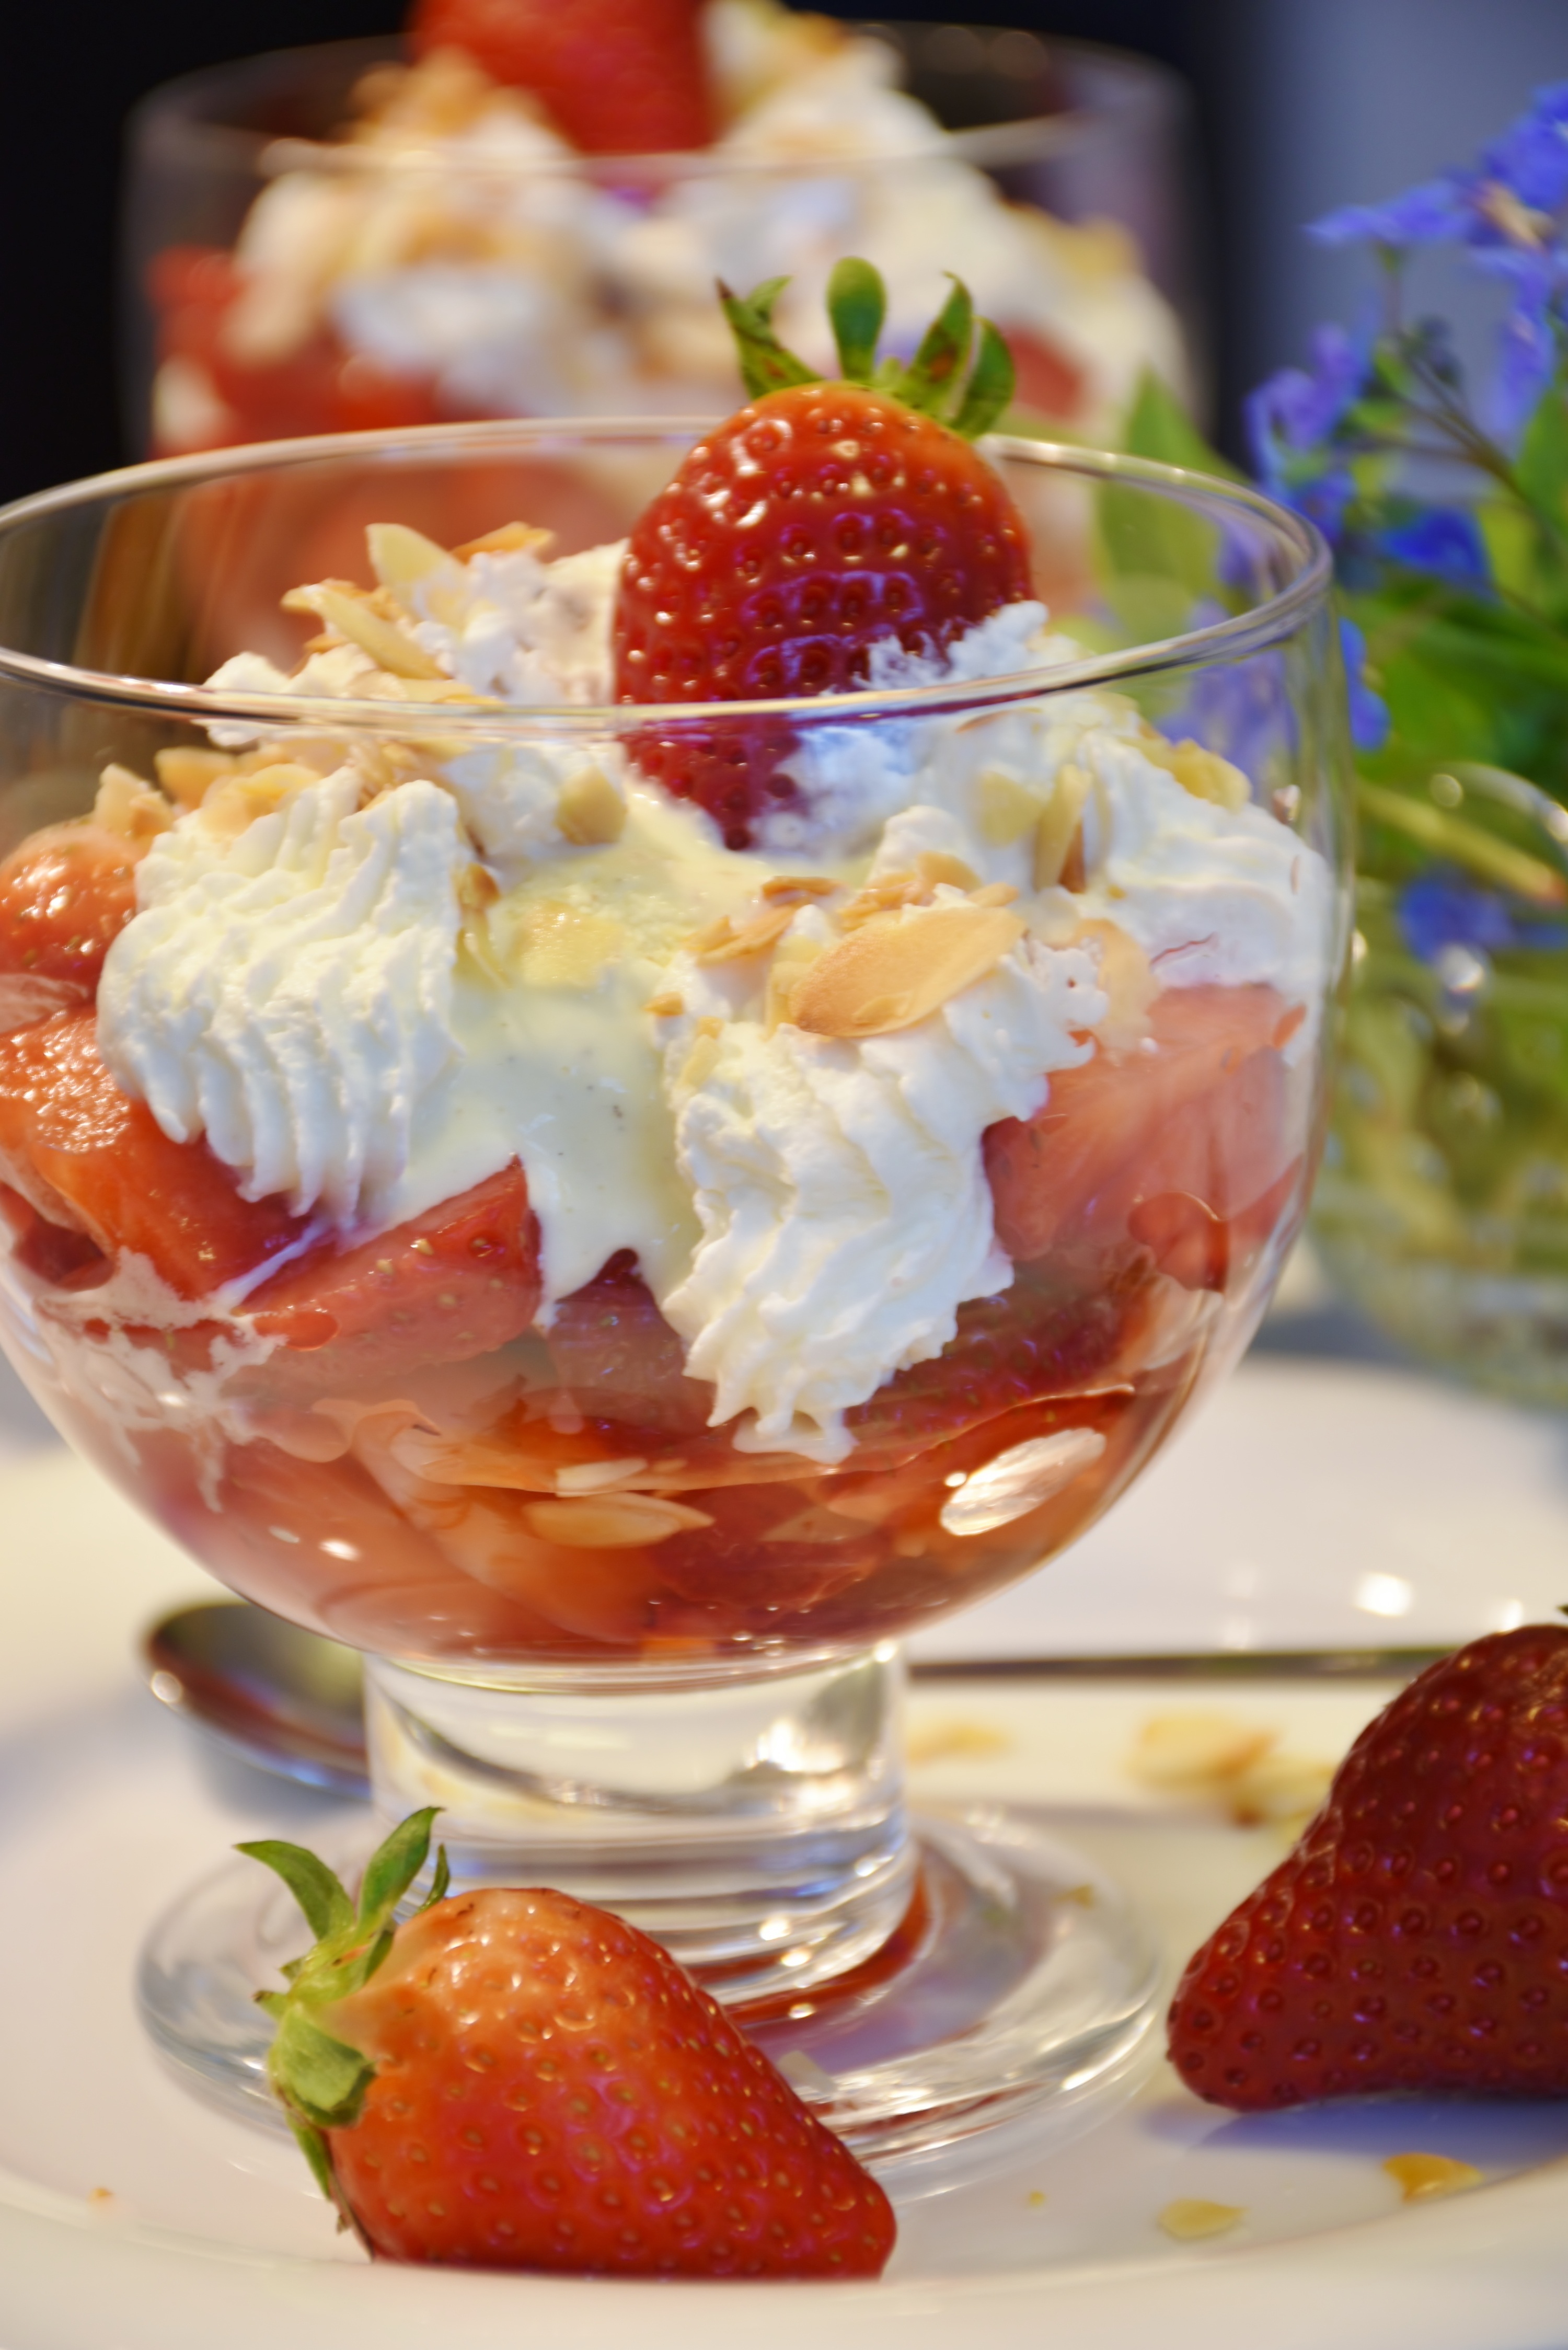
plant, fruit, sweet, glass, ice, decoration, dish, meal, food, spring, produce, breakfast, ice cream, dessert, cuisine, cream, dairy product, strawberry, sweet dish, whipped cream, strawberries, brunch, ice cream sundae, vanilla ice cream, parfait, sundae, mascarpone, pavlova, peach melba, strawberry cup